Japan National Route 279

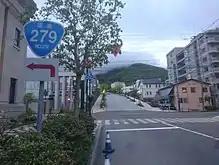
National Route 279 near the old ferry terminal in Hakodate

National Route 279 was preceded by the , a road established by the Nanbu clan during the Edo period as a branch of the longer Ōshū Kaidō (now known as National Route 4). It traveled between Noheji-shukuba and the Buddhist temple and folk religion pilgrimage destination of Mount Osore, believed to be a mystical gate to the underworld in both Ainu mythology and Japanese Buddhism, near the former town of Tanabu (now part of Mutsu). The road appears on maps as early as 1647, and by 1699 it was labeled as the Tanabu-kaidō on a map produced by the Nanbu. Pilgrimages along the Tanabu-kaidō to Mount Osore date back to 862, but it is uncertain if the establishment of a maintained road took place before the Nanbu built it.